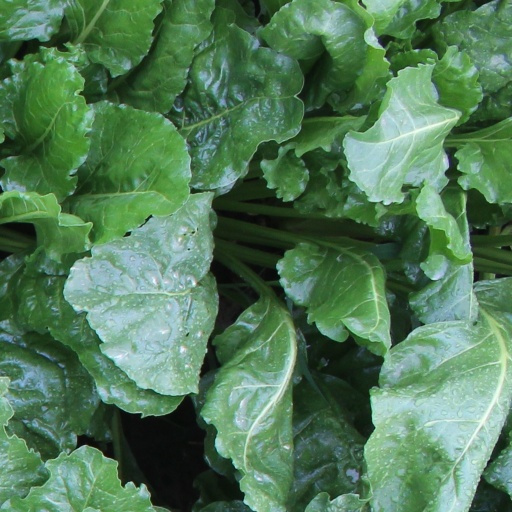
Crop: sugar beet